County Kilkenny

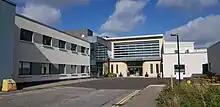
St. Luke's General Hospital, Kilkenny city

As of the 2016 census, by the Central Statistics Office, County Kilkenny's population was 99,232, of whom 38,722 people reported some level of Irish language usage. There were 41,363 people reported as at work in the county in 2016. There were 1,251 births and 546 deaths in 2007. Disposable household income per person as of 2005 was 18,032 euros and the index of disposable household was 89.4.